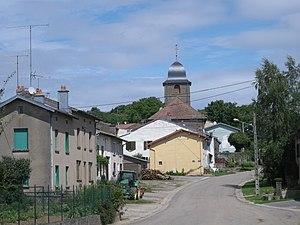
Vue générale de Reherrey (Meurthe-et-Moselle)
Reherrey est une commune française située dans le département de Meurthe-et-Moselle, en région Grand Est.